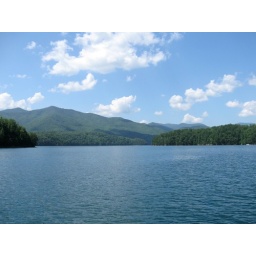
On the pontoon boat ride to be dropped off in the mountains to find our way back.